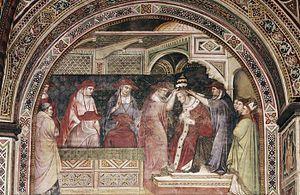
Rolando Bandinelli, né vers 1105 à Sienne, fut le 170ᵉ pape de l’Église catholique sous le nom d'Alexandre III à partir de 1159. Il est mort le 30 août 1181 à Civita Castellana.
Henri Iᵉʳ de Champagne dit le Libéral ou le Large, né en décembre 1127 à Vitry et mort le 16 mars 1181 à Troyes, est comte de Champagne et de Brie de 1152 à 1181. Il est le fils aîné du comte Thibaud II le Grand et de Mathilde de Carinthie.